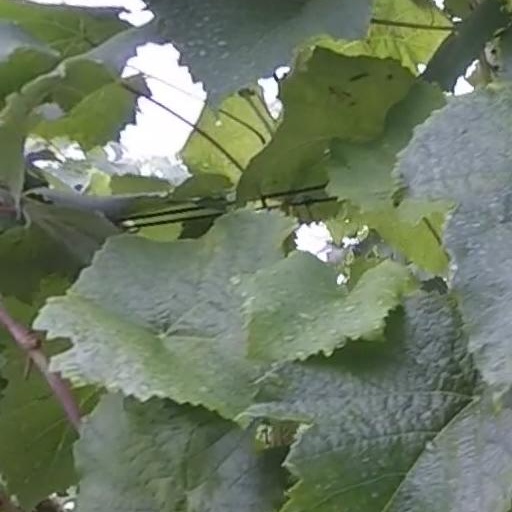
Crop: grape